Carabane

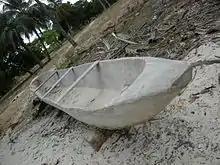
Because "Bombax" wood is so easy to work, the trunks of 'kapok' or " trees are often carved into pirogues.

Tourists are not as attracted to the island for its mangroves as for the coconut trees which line its beaches, as featured on many of Carabane's postcards. These palm trees are a valued resource on the island.